Avenue U

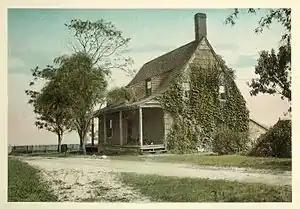
The Schenck-Crooke House, built 1675, as it stood on what is now the corner of Avenue U and East 63rd Street

Chinese immigrants have become the second largest foreign-born group in New York City behind the Dominican Republic. As of 2016, approximately 12 percent of New York City's population, or 380,000 people, were born in the Dominican Republic. In second place, approximately 11 percent of New York City's population, or 350,000 people, were born in China. China, however, had the largest source of immigrants within Brooklyn. Chinese immigrants made up approximately 14 percent of Brooklyn's population, totaling to about 129,000 people. Bensonhurst specifically contained about 78,000 of those immigrants, making Bensonhurst's total population 53 percent foreign-born. The Avenue U Chinatown has the most pronounced and quickest growing Chinese population in all of New York City. In the period of time from 1990-2000, the overall number of people living on Avenue U increased by 16-30 percent. Brooklyn's population, as of 2010, is 2.553 million and this number is expected to increase by over 11 percent by 2040.